Padel

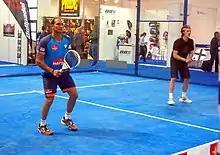
Padel area at ISPO 2014

The playing field is a rectangle wide (back wall) and long (side wall) (with a 0.5% tolerance), enclosed by walls. The court is divided into two half-rectangles by a net up to high in the centre and at sides (with a tolerance).